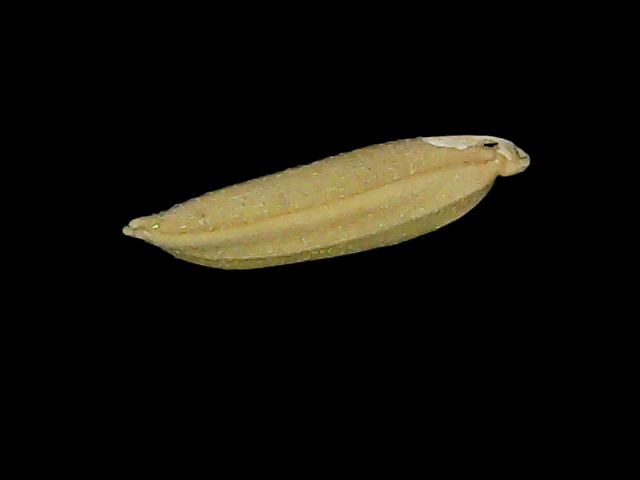
Rice variety: Bd85